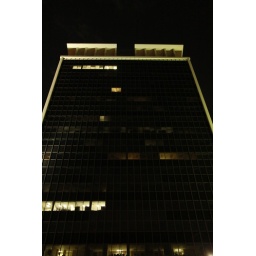
Ominous office building in Turtle Creek area, Dallas, TX